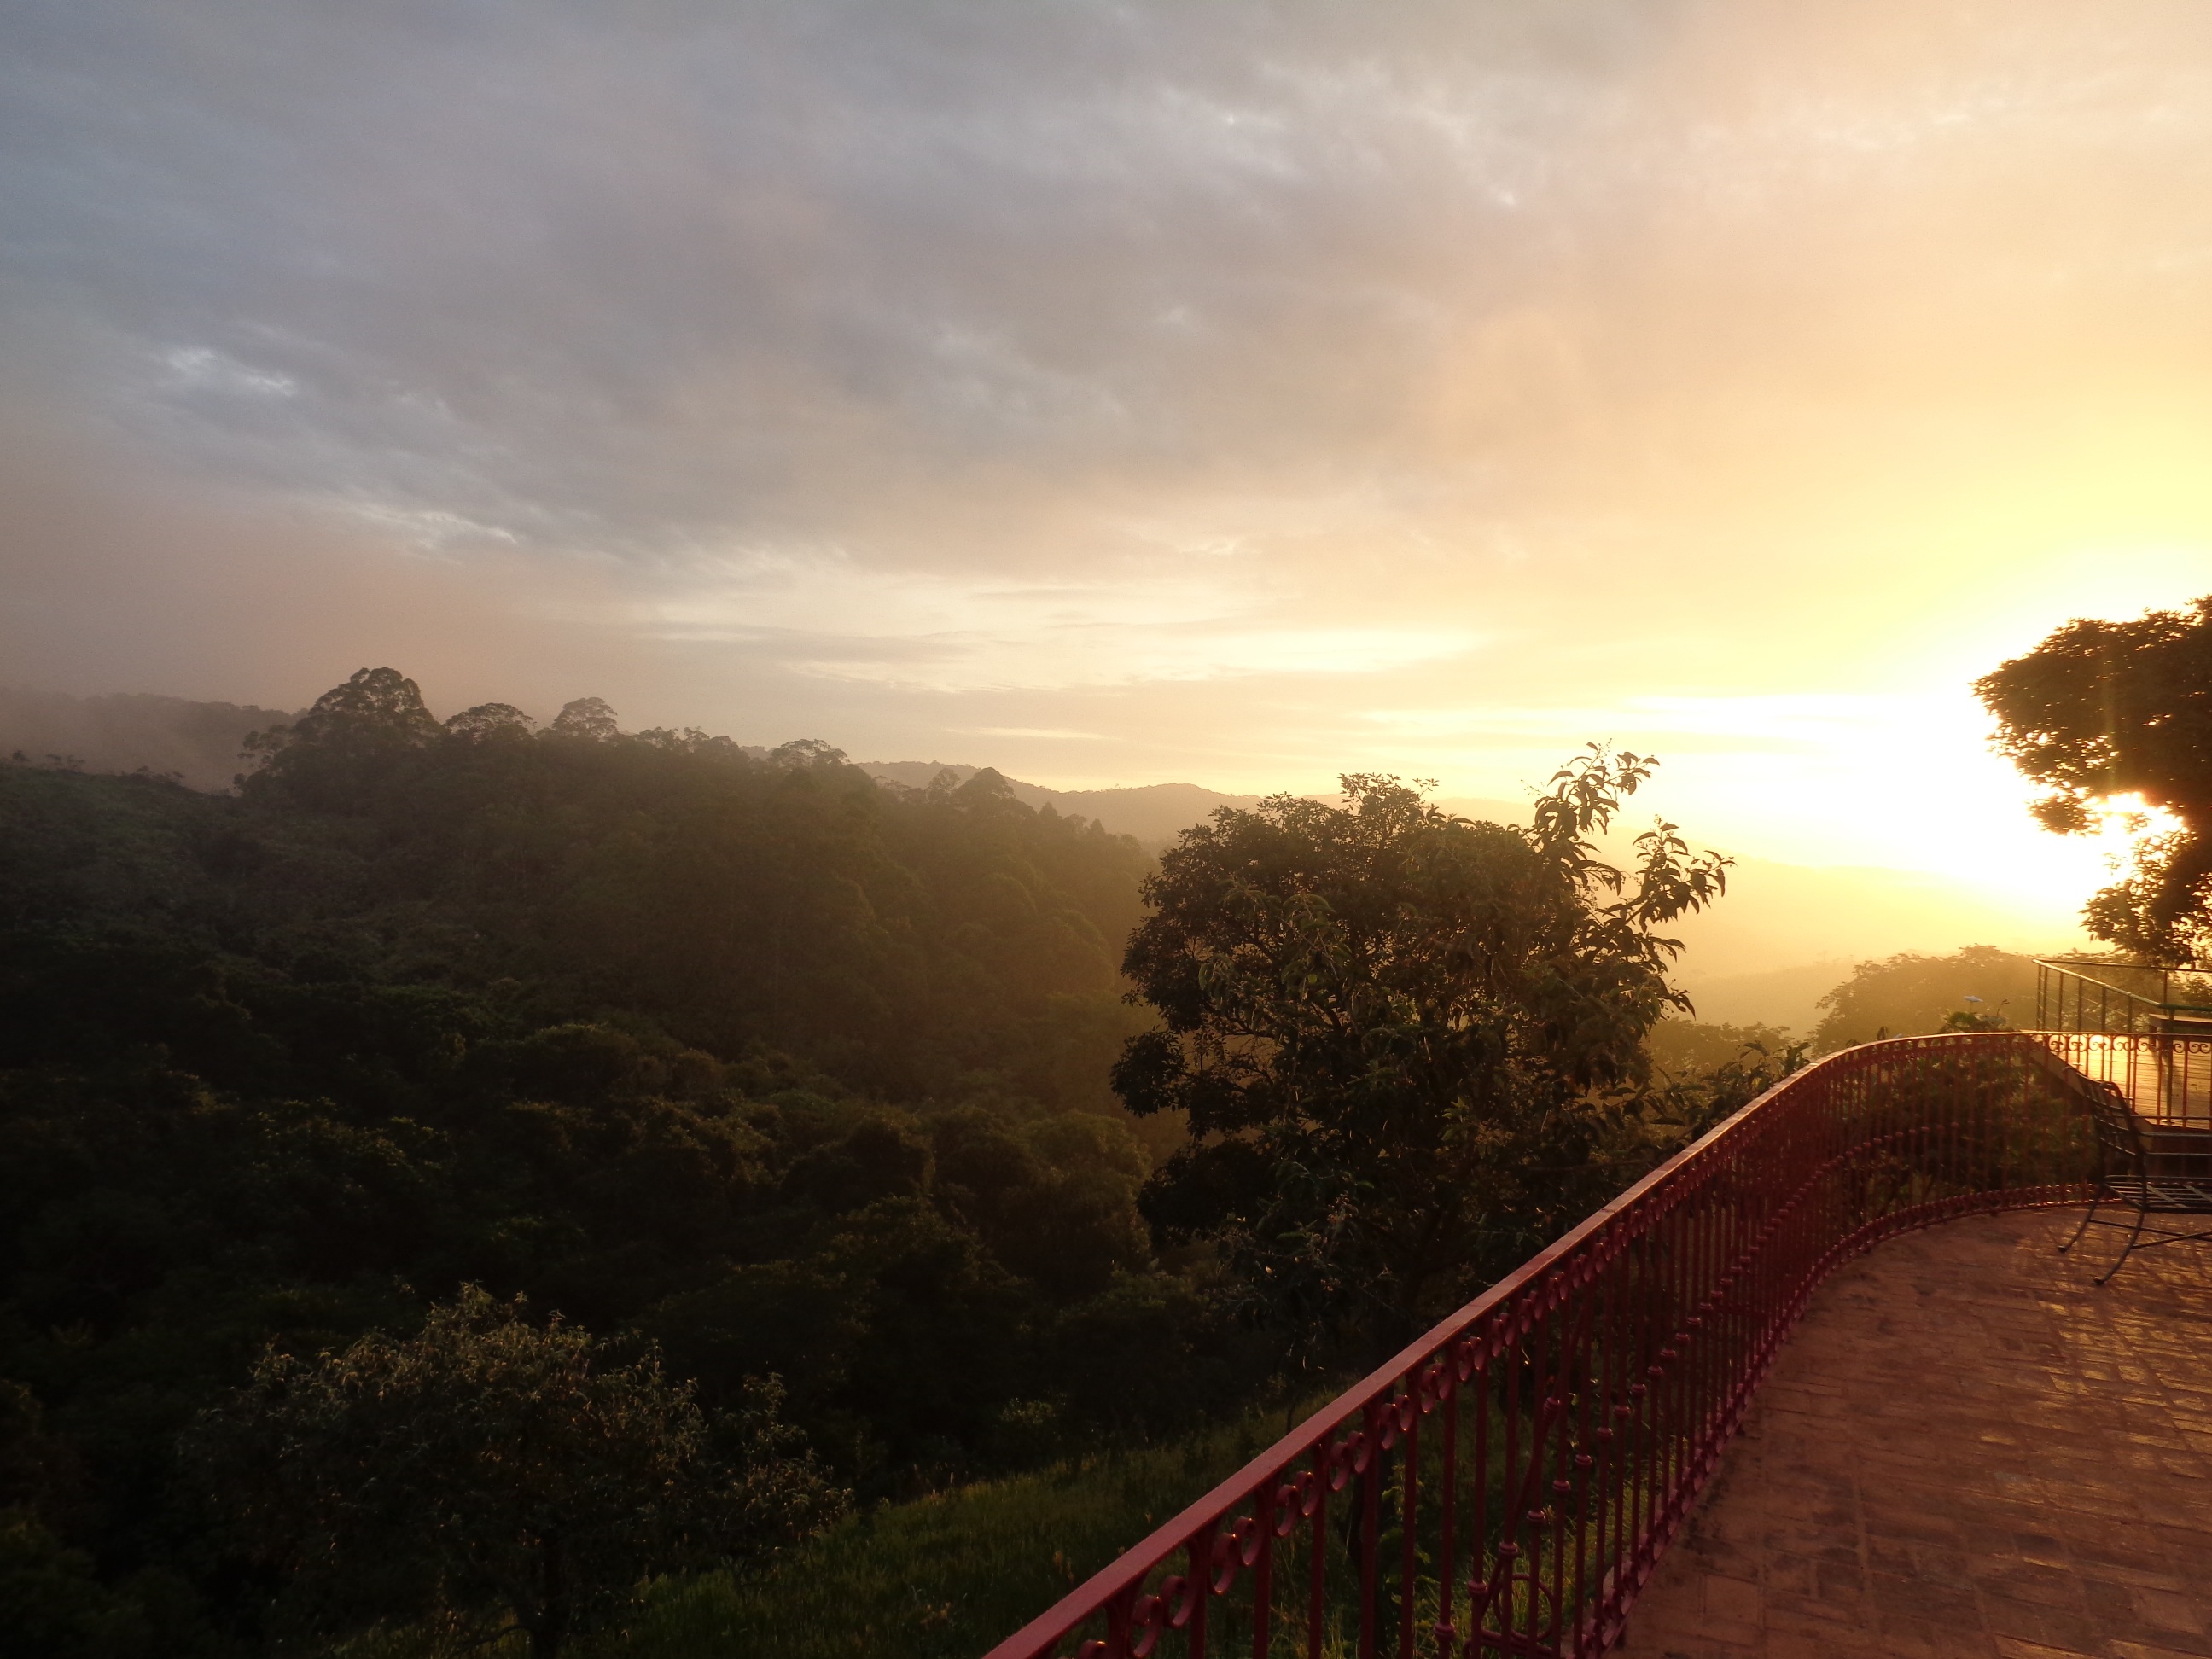
landscape, tree, nature, horizon, mountain, cloud, sky, sun, sunrise, sunset, mist, sunlight, morning, hill, dawn, river, dusk, evening, weather, minas, rural area, by sunsets, atmospheric phenomenon